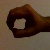
The image shows a hand gesture representing the number 0 in Indian Sign Language.